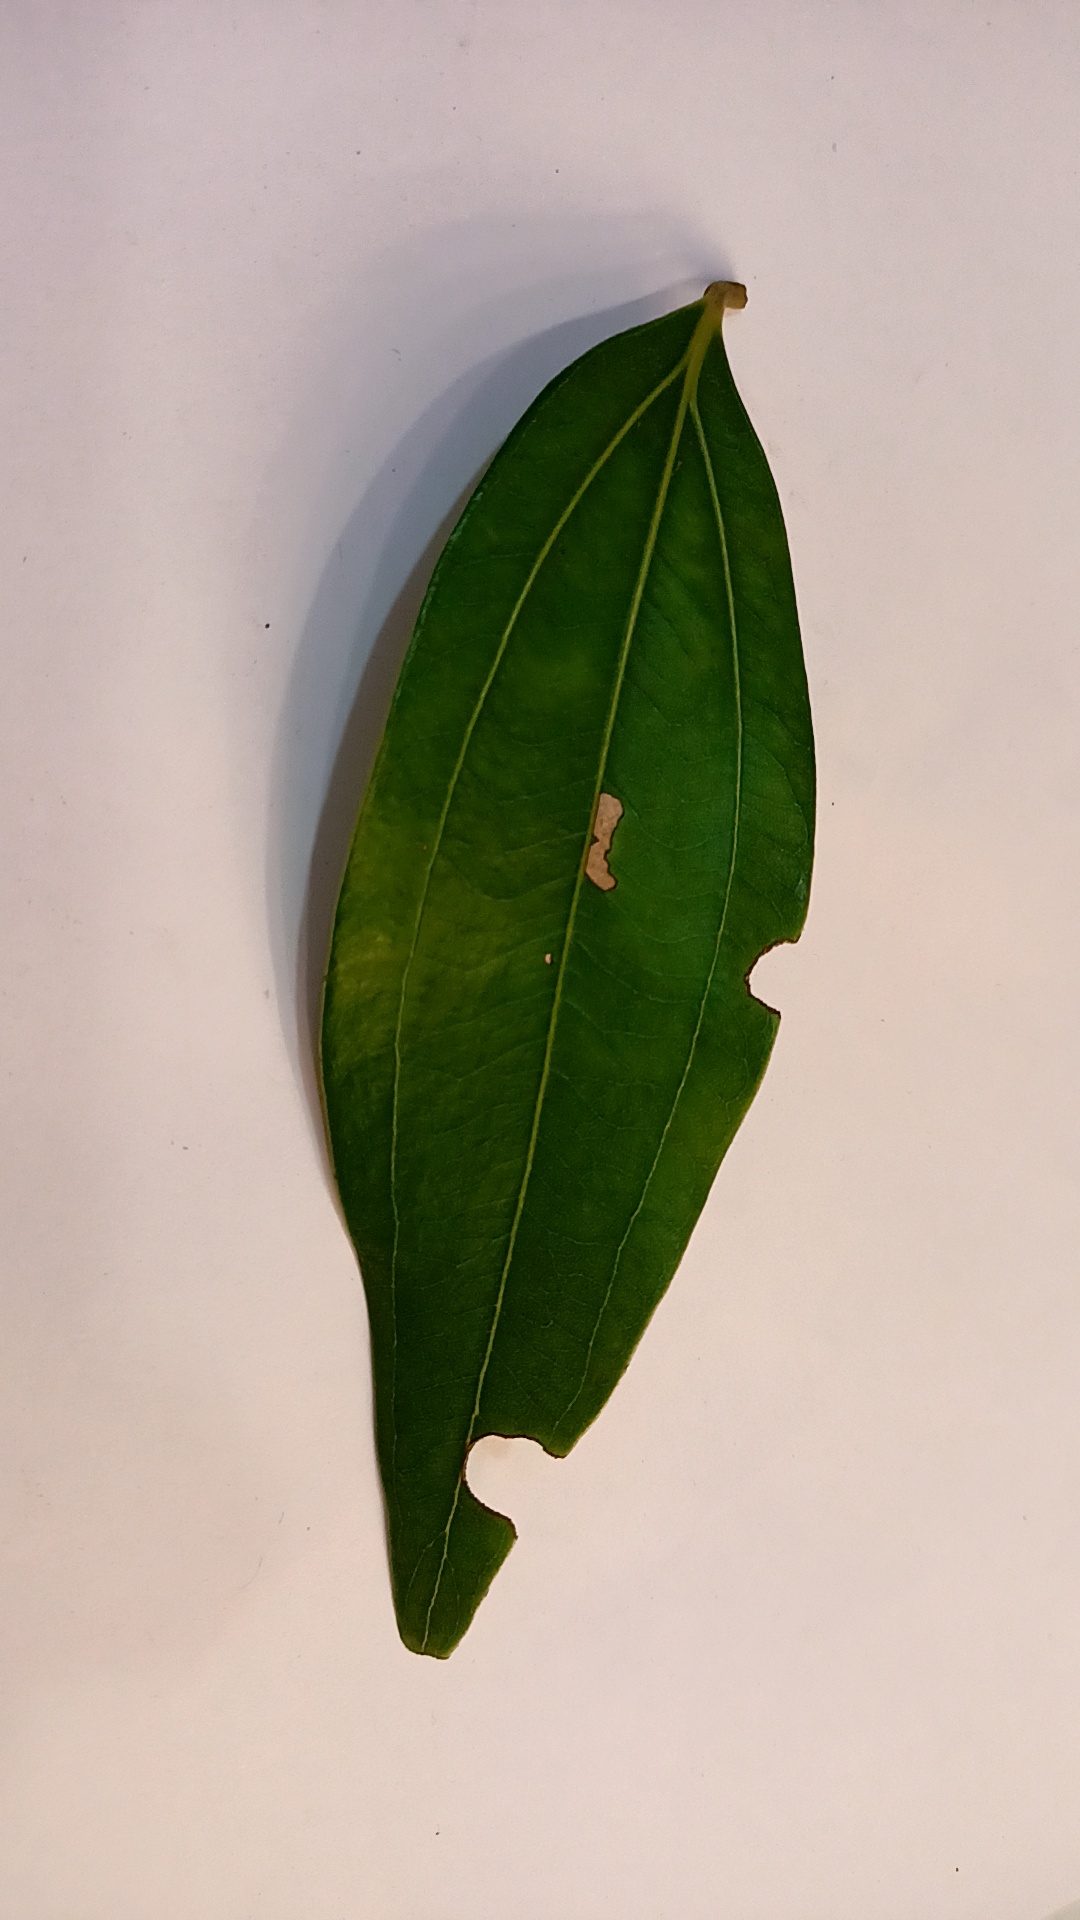
Label: Disease